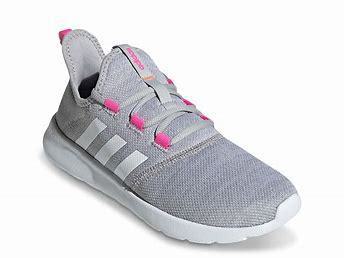
Brand: Adidas
Model: Cloudfoam Pure